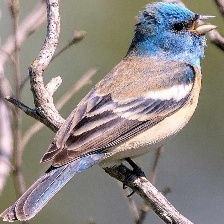
Species: LAZULI BUNTING
Scientific name: PASSERINA AMOENA
ImageNet parent category: indigo_bunting